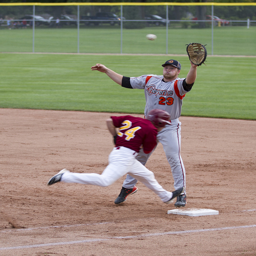
Close play at first base, may be safe!
A man catching a baseball while standing next to another player.
A baseball player wearing gray and red trying to catch a ball while another player wearing white and burgundy runs to base.
I am unable to see an image above.
A man is on the base while a catcher has his mitt up.